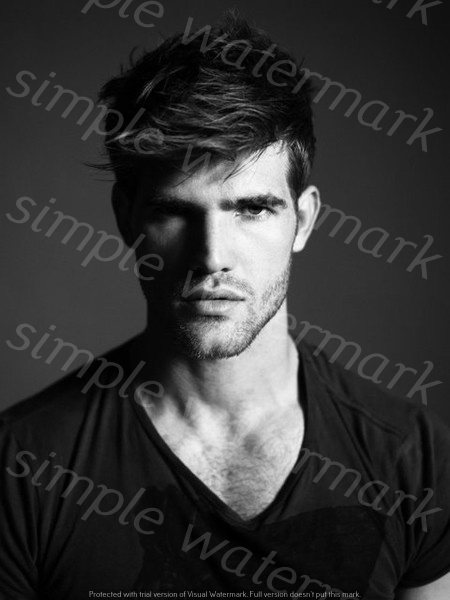
Label: Watermark